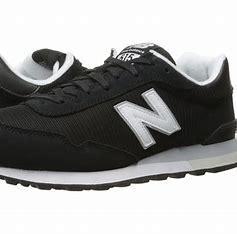
Brand: New
Model: Balance Classics